Dmitry Grave

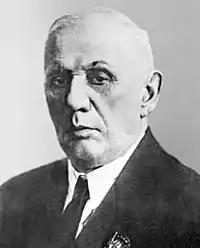

Dmytro Oleksandrovych Grave (6 September 1863 – 19 December 1939) was a Ukrainian, Russian and Soviet mathematician.